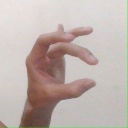
अक्षर: ओ